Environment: real
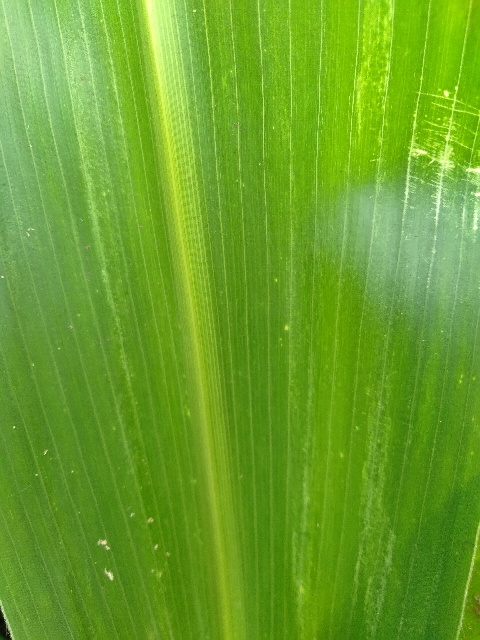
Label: lethal_necrosis